Shaun Rankin

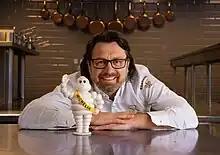
Shaun Rankin

Shaun Rankin (born 1972) is an English-born British chef, restaurateur, and television personality. He has been awarded one Michelin star for Bohemia restaurant in 2005. Rankin ran Ormer Mayfair in London until 2021. Shaun Rankin is chef-patron at the Michelin-starred restaurant at Grantley Hall, which opened in July 2019.